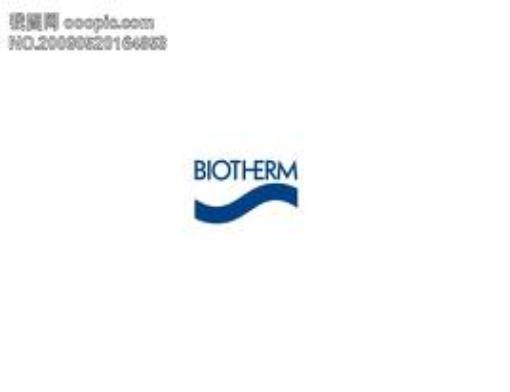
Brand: Biotherm
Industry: Necessities